Housing at the University of Chicago

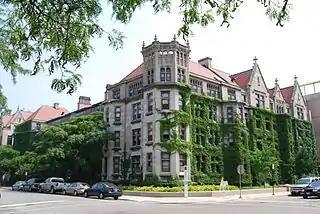

Hitchcock was built in 1901, and is listed in the National Register of Historic Places. It is built in a collegiate Gothic style, like Snell and most of the University of Chicago's campus, but has many Prairie School elements, such as stone corn husks instead of gargoyles and flat-roofed instead of gabled dormers.